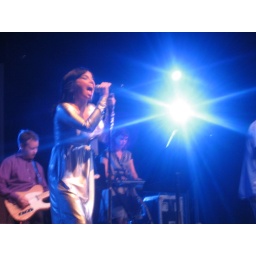
in amazing silver dress and matching leggings. Best show ever.